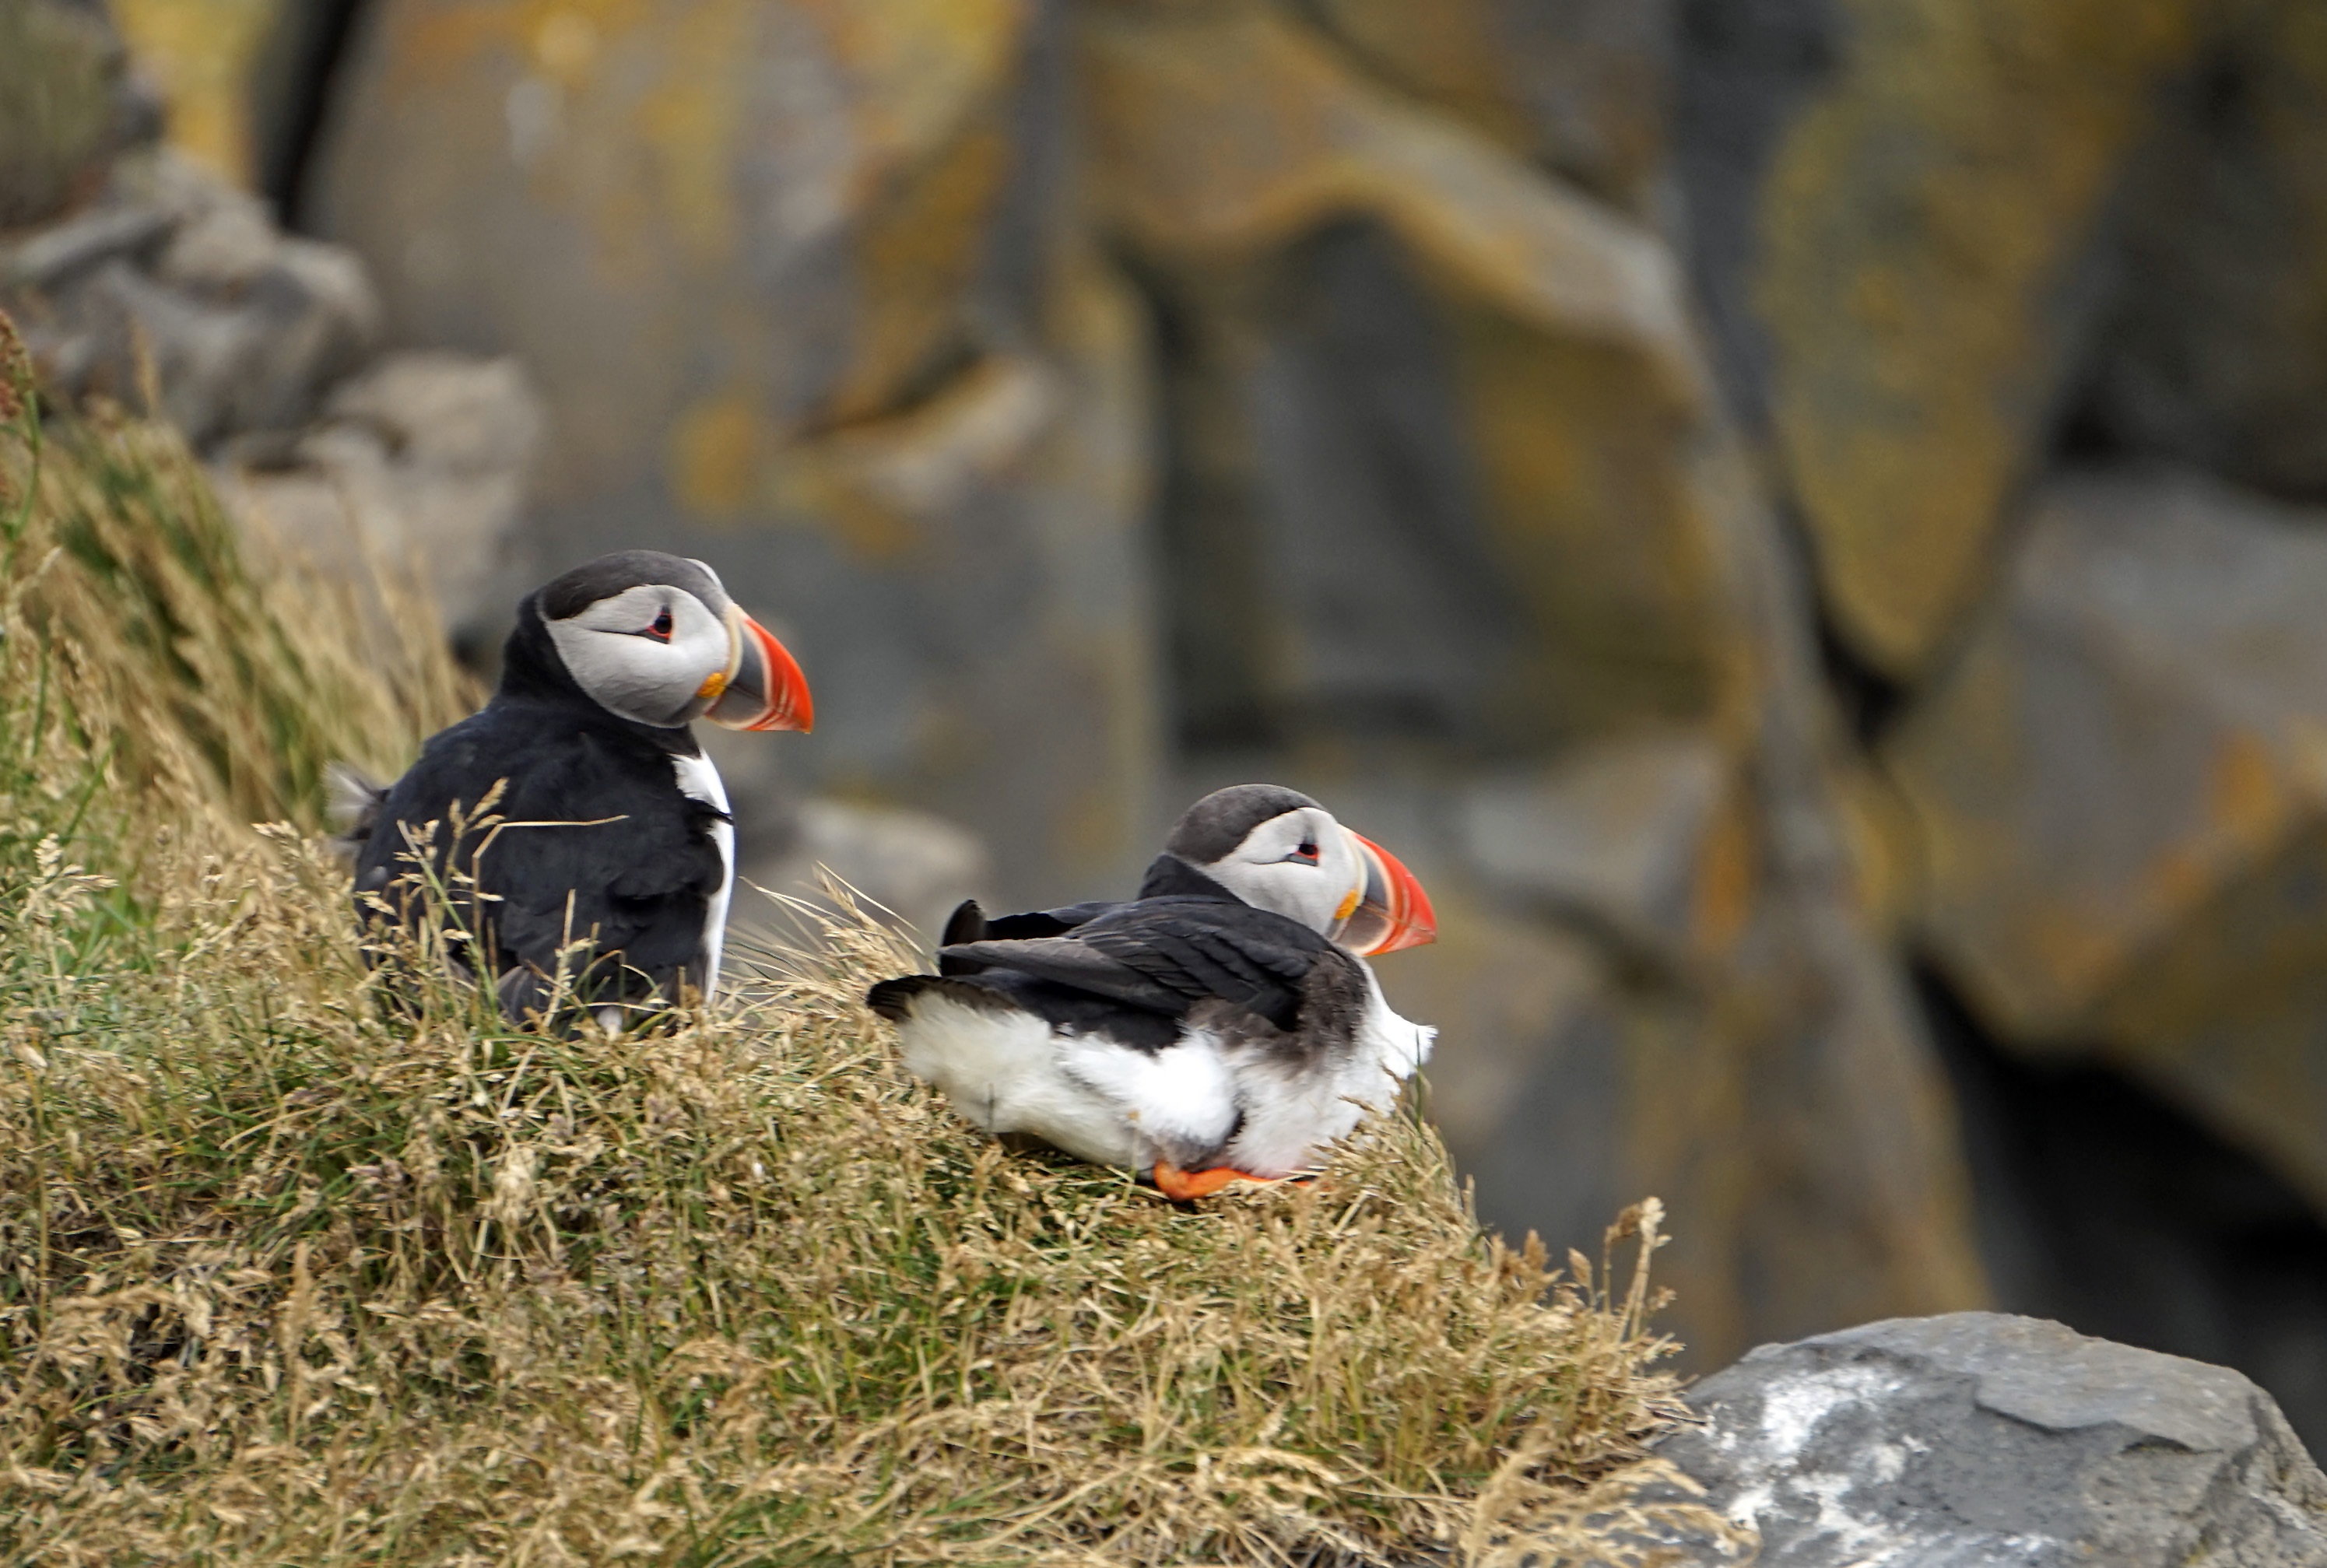
coast, bird, seabird, cliff, wildlife, beak, iceland, fauna, puffin, vertebrate, charadriiformes